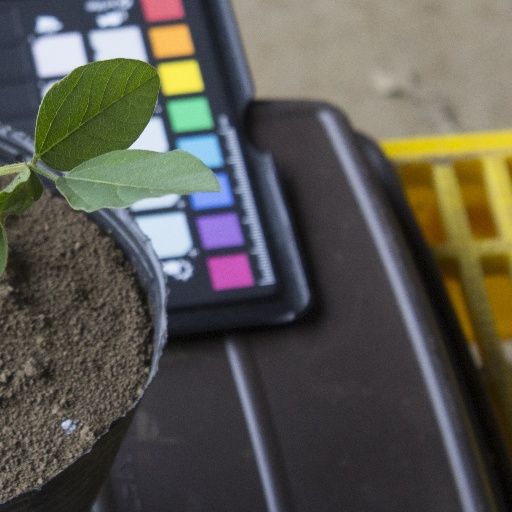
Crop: soybean